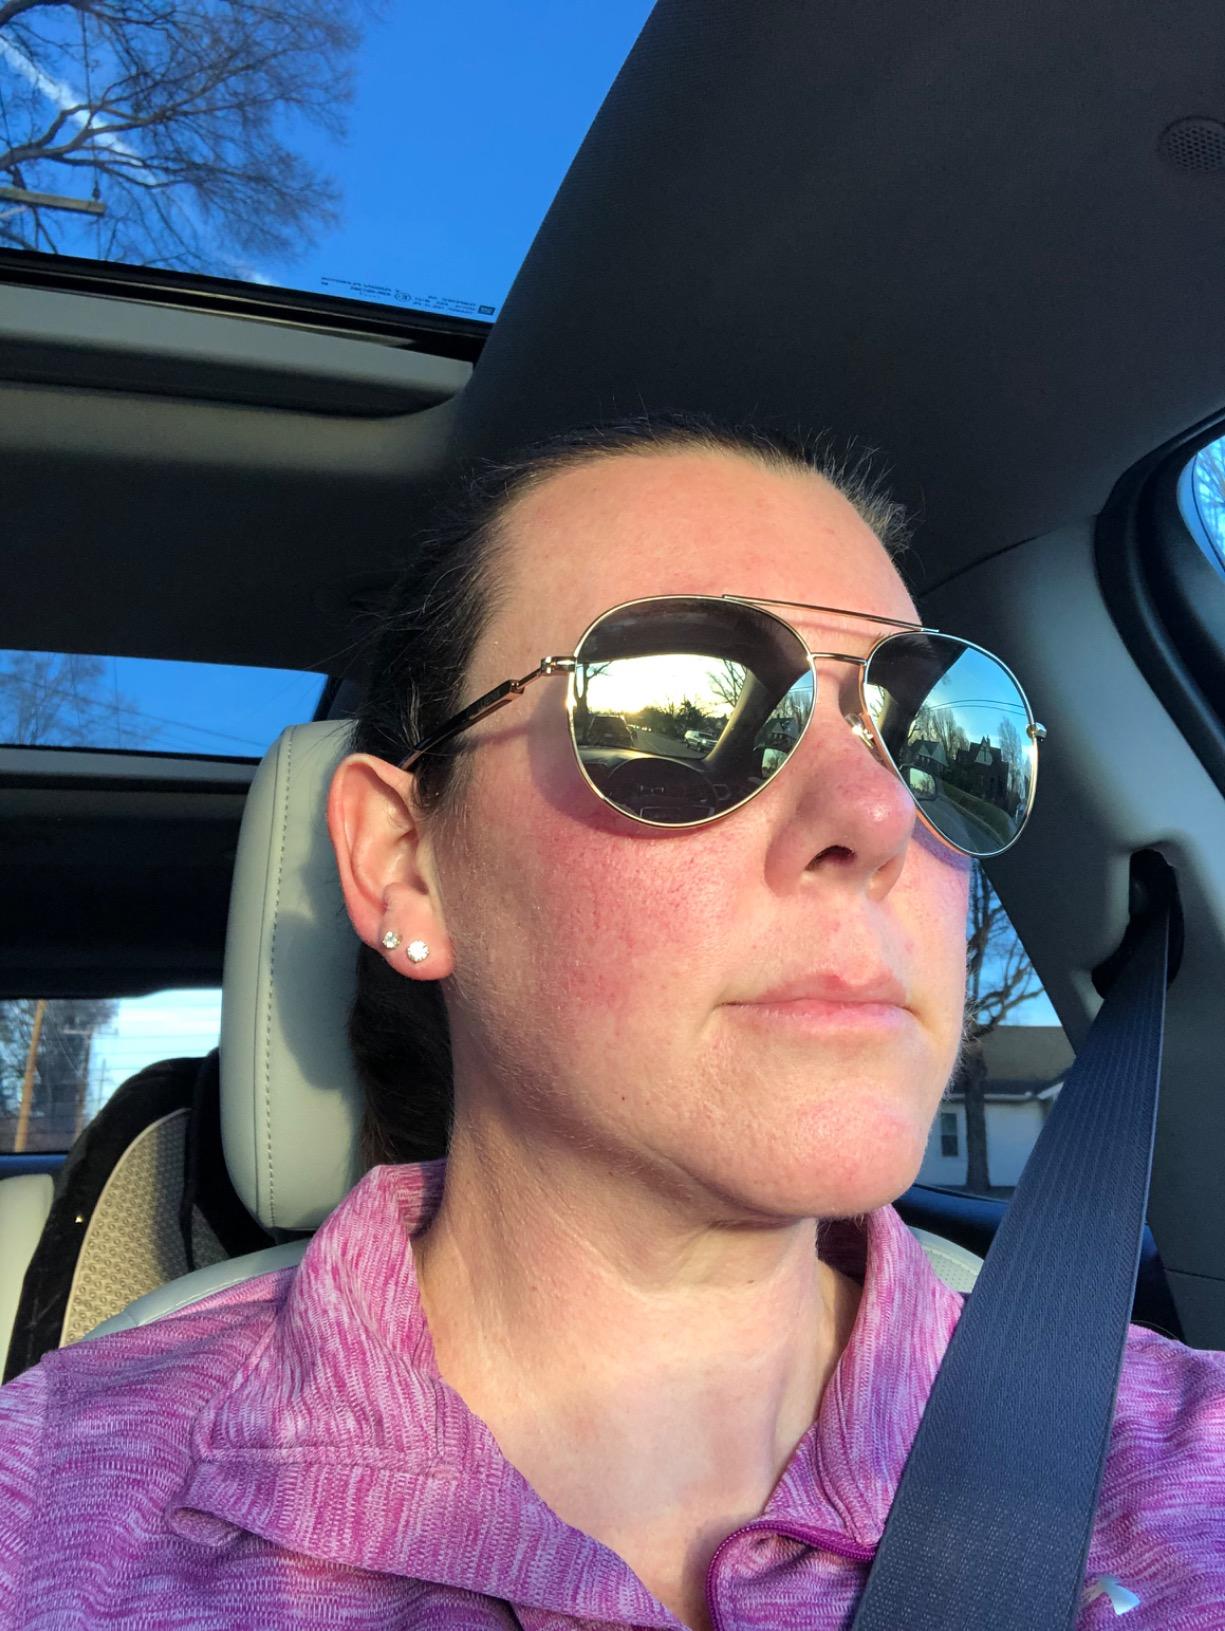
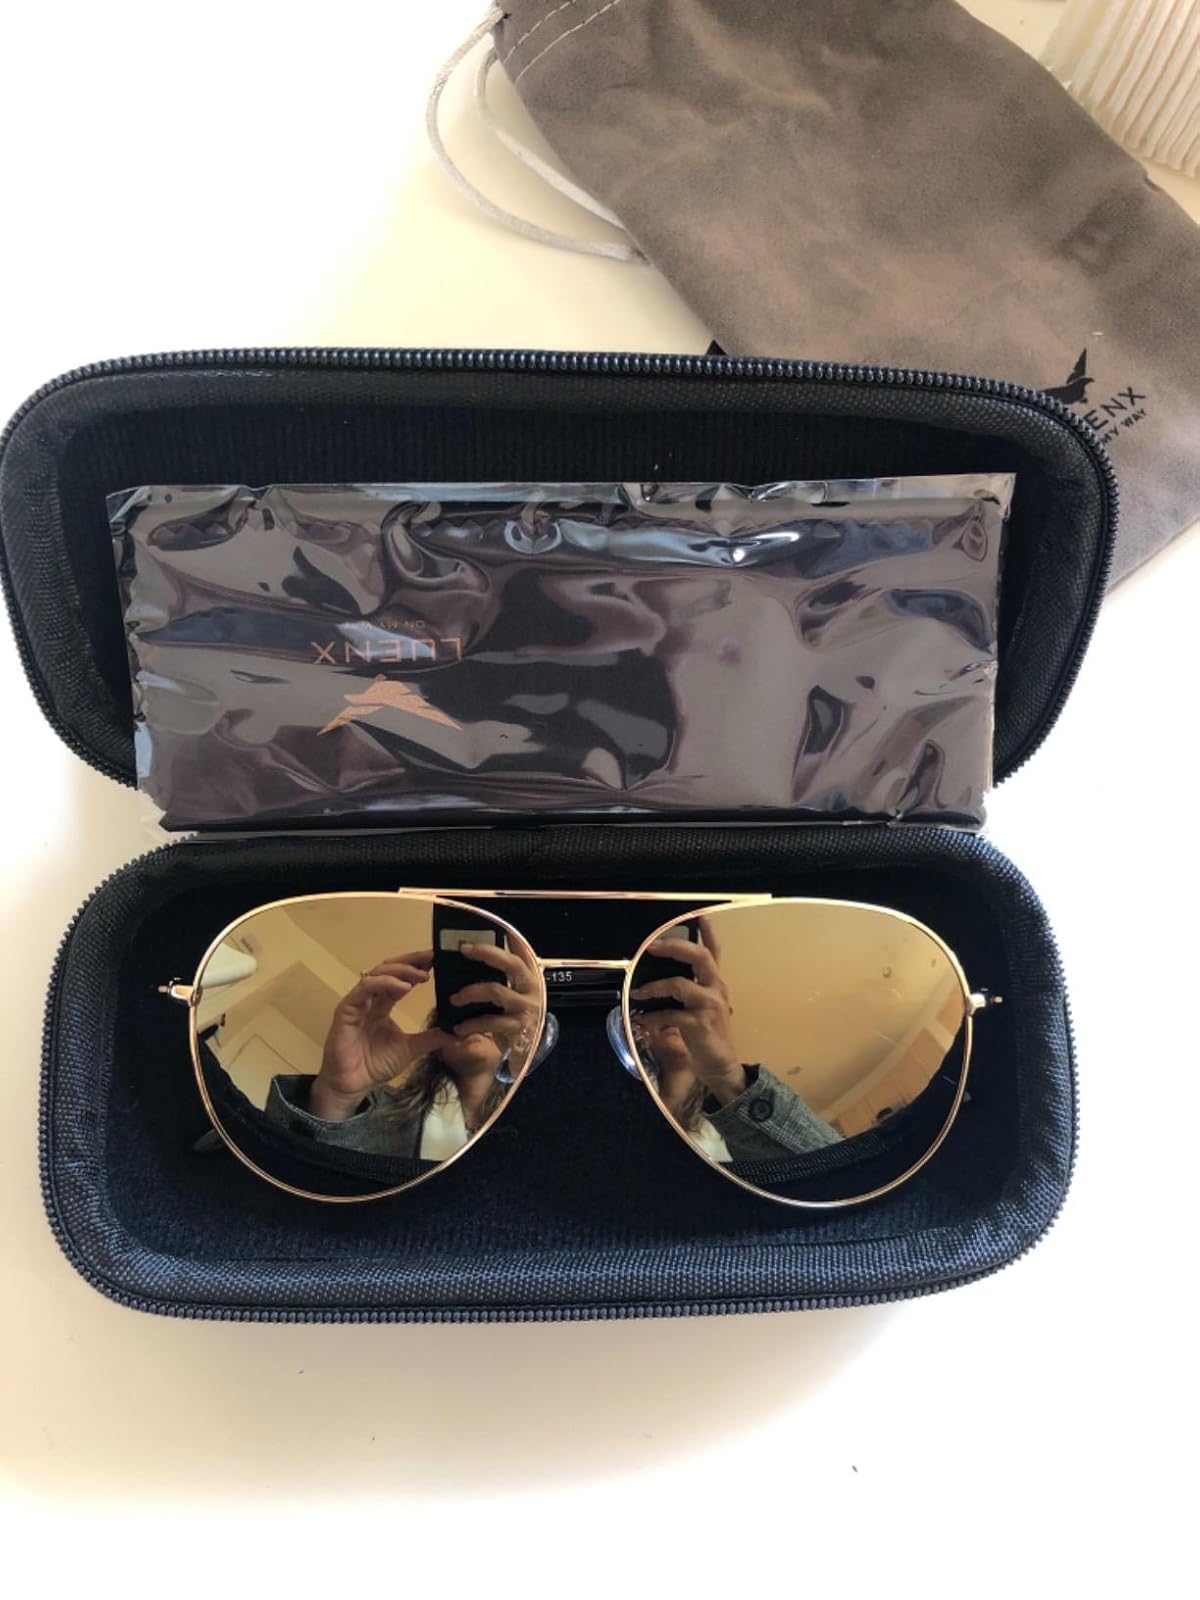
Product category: accessories_sunglasses
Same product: yes